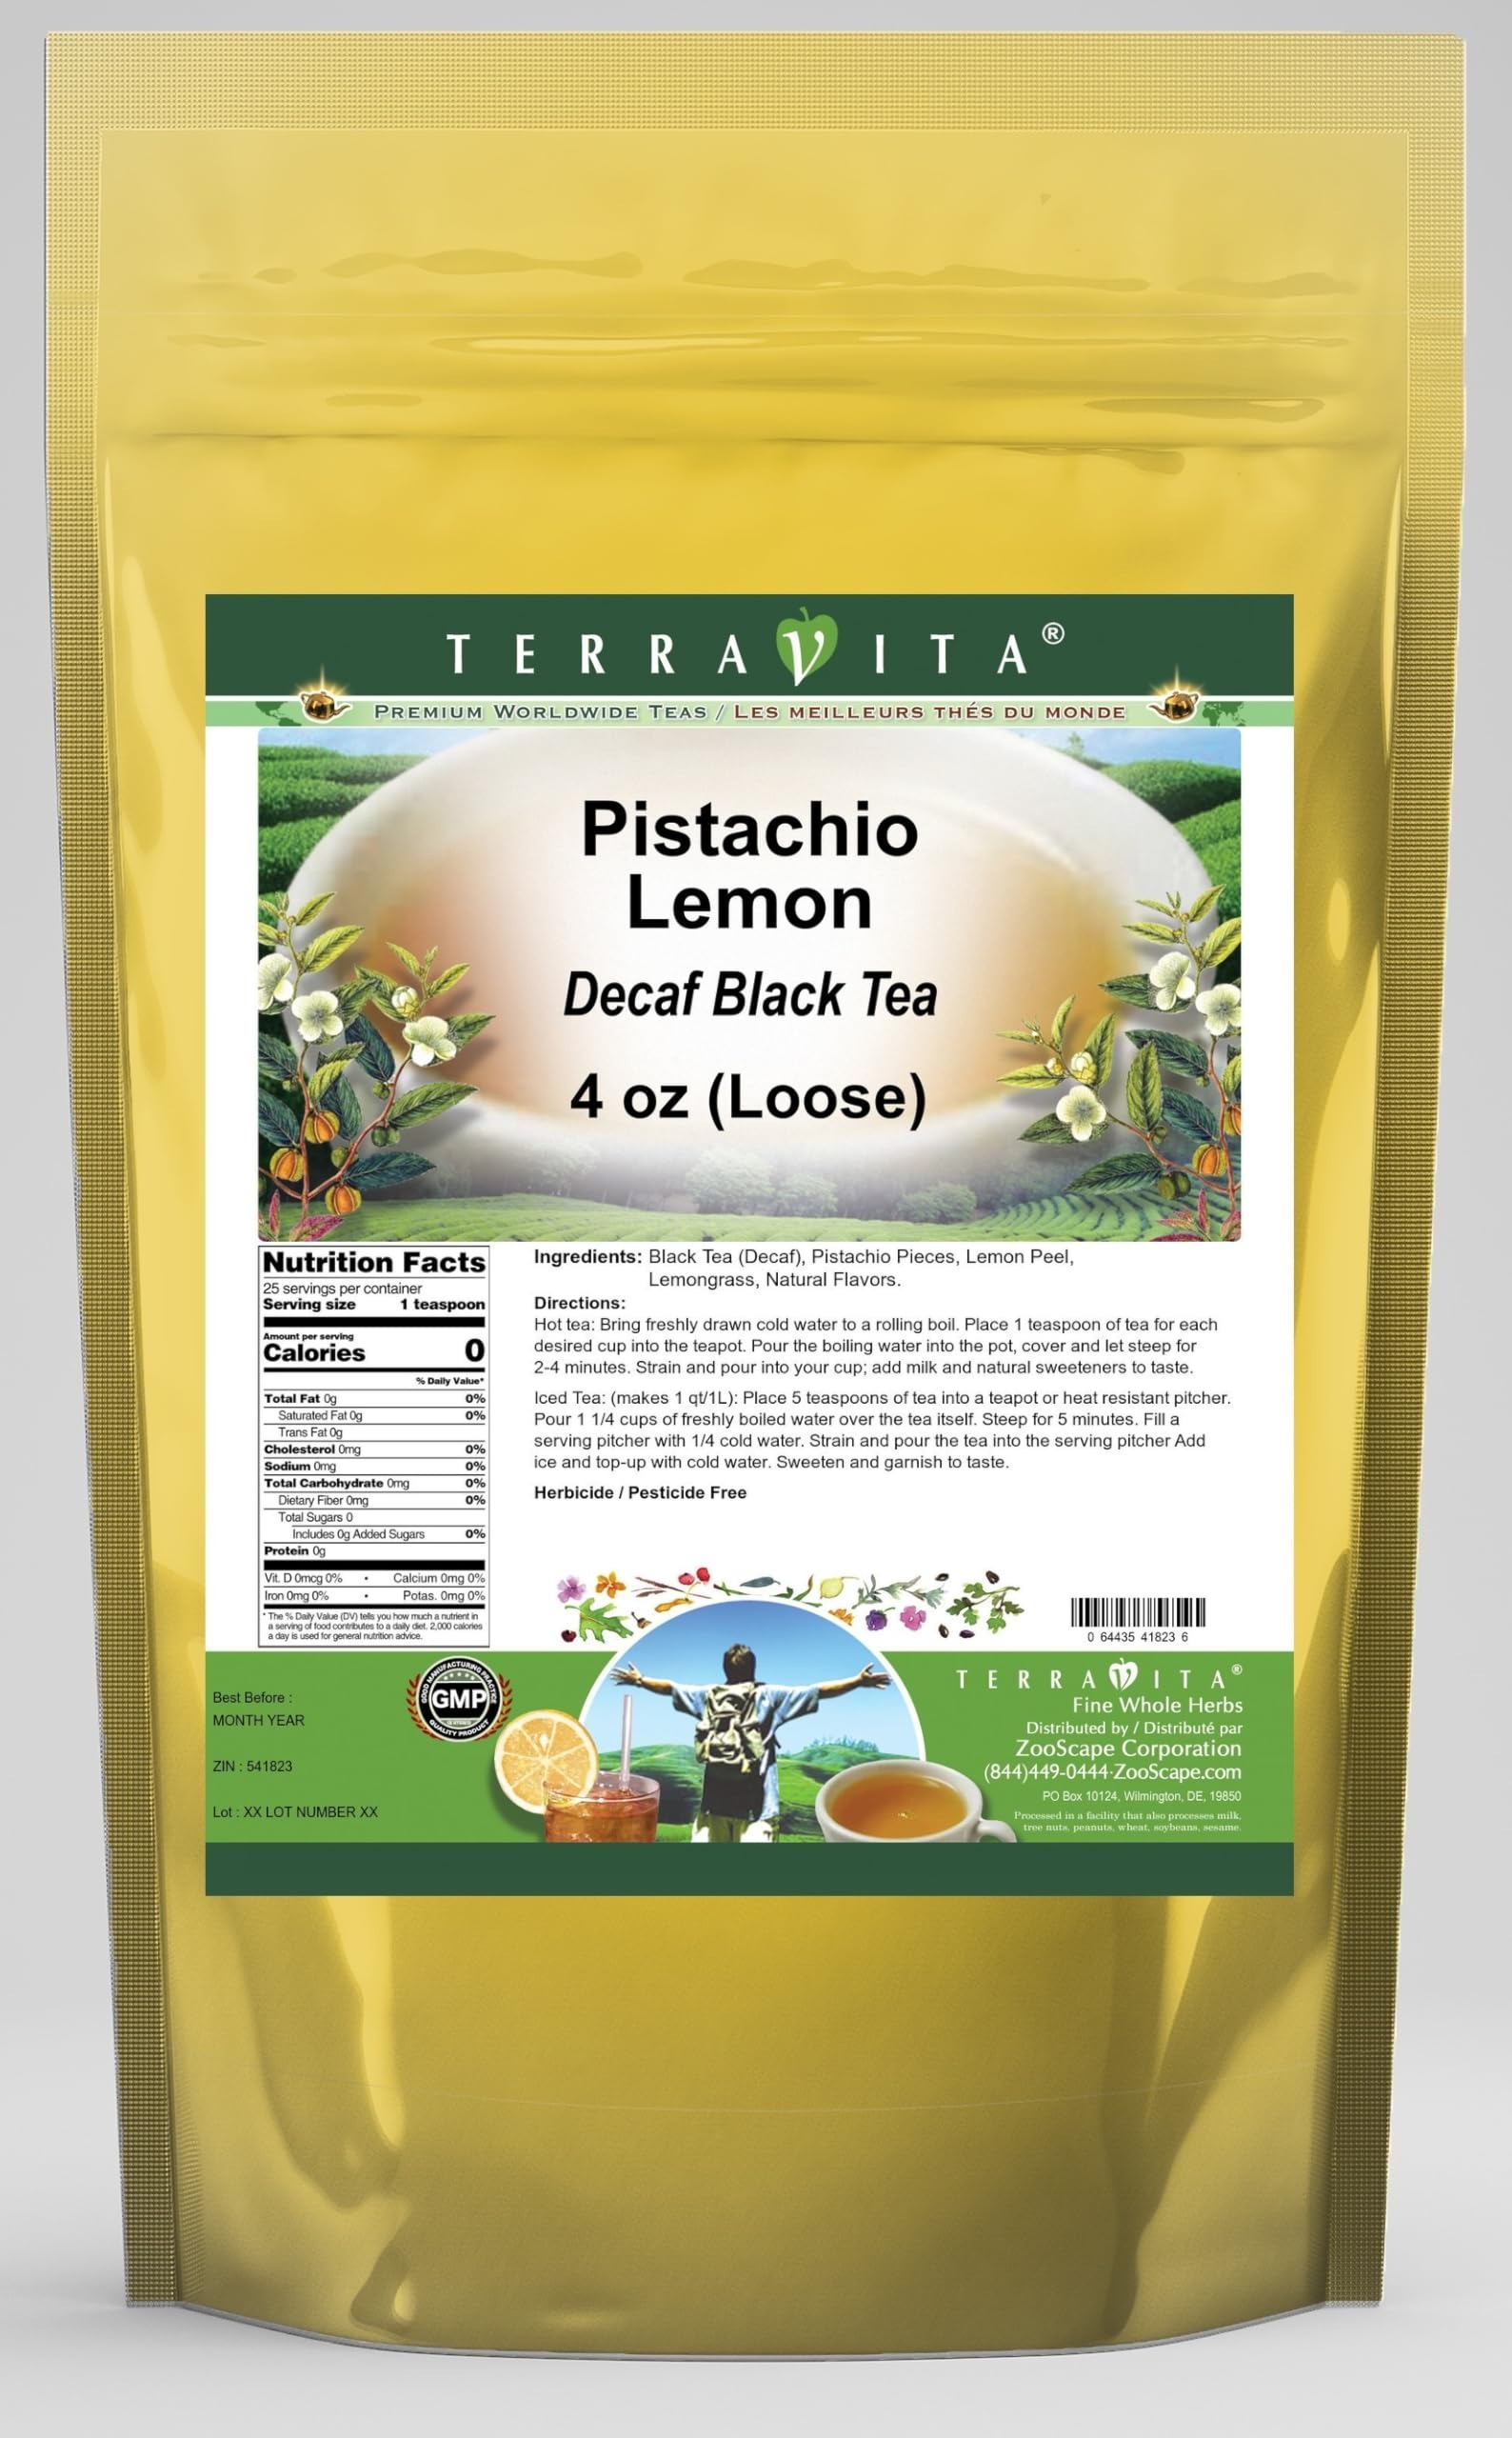
Item Name: Pistachio Lemon Decaf Black Tea (Loose) (4 oz, ZIN: 541823)
Bullet Point 1: Our Pistachio Lemon Decaf Black Tea is a wonderful flavored decaffeinated Black tea with Pistachio Pieces, Lemon Peel and Lemongrass. You will enjoy the simple and elegant Pistachio Lemon taste! - Ingredients: Decaf Black tea, Pistachio Pieces, Lemon Peel, Lemongrass and Natural Pistachio Lemon Flavor.
Bullet Point 2: No fillers.
Bullet Point 3: Manufacturer: TerraVita
Bullet Point 4: Size: 4 oz
Bullet Point 5: Loose Leaf Black Tea - Packed in a convenient upright pouch!
Product Description: Our Pistachio Lemon Decaf Black Tea is a wonderful flavored decaffeinated Black tea with Pistachio Pieces, Lemon Peel and Lemongrass. You will enjoy the simple and elegant Pistachio Lemon taste! - Ingredients: Decaf Black tea, Pistachio Pieces, Lemon Peel, Lemongrass and Natural Pistachio Lemon Flavor. - Hot tea brewing method: Bring freshly drawn cold water to a rolling boil. Place 1 teaspoon of tea for each desired cup into the teapot. Pour the boiling water into the pot, cover and let steep for 2-4 minutes. Strain and pour into your cup; add milk and natural sweeteners to taste. - Iced tea brewing method: (to make 1 liter/quart): Place 5 teaspoons of tea into a teapot or heat resistant pitcher. Pour 1 1/4 cups of freshly boiled water over the tea itself. Steep for 5 minutes. Fill a serving pitcher with 1/4 cold water. Strain and pour the tea into the serving pitcher Add ice and top-up with cold water. Sweeten and garnish to taste. - TerraVita is an exclusive line of premium-quality, natural source products that use only the finest, purest and most potent ingredients found around the world. TerraVita is hallmarked by the highest possible standards of purity, potency, stability and freshness. All of our products are prepared with the highest elements of quality control, from raw materials through the entire manufacturing process, up to and including the moment that the bottles or bags are sealed for freshness and shipped out to you. Our highest possible standards are certified by independent laboratories and backed by our personal guarantee. - TerraVita exists to meet and ensure your family's health and wellness without the harmful effects of chemicals and health products. We strive to make all of our products affordable and reliable and are constantly searching the ma
Value: 4.0
Unit: Ounce

Price: 27.4